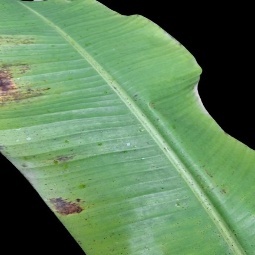
Label: Potassium